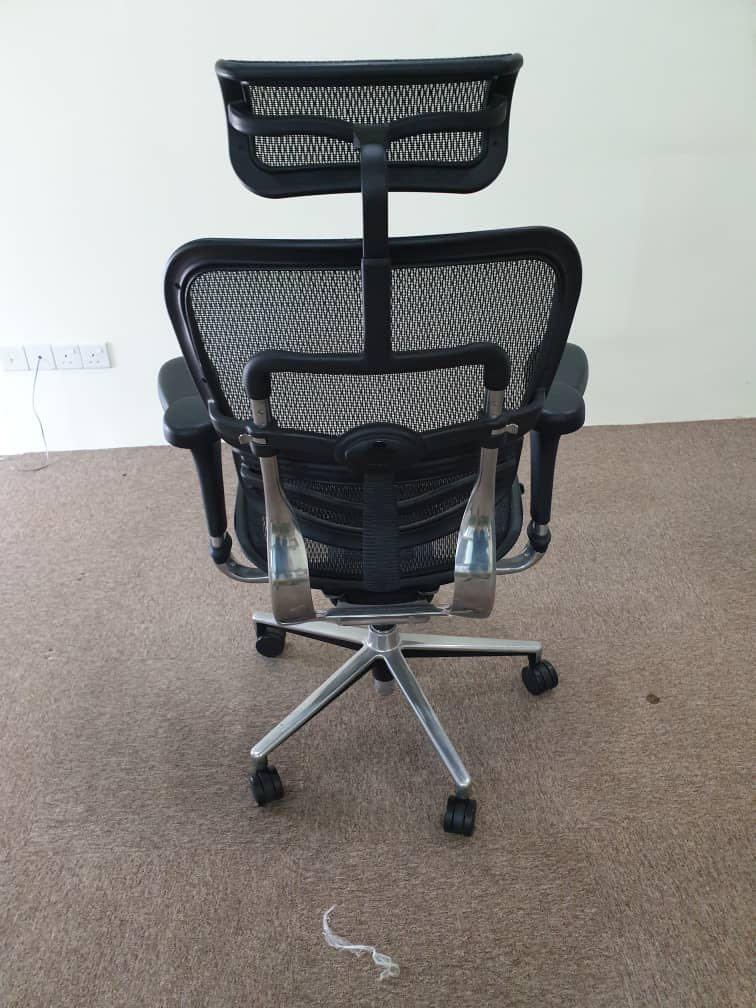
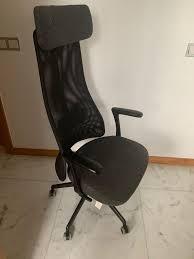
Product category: items_chair
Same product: no